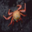
Label: cra